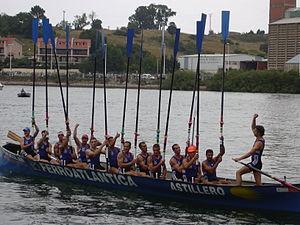
La Société Sportive d'Aviron Astillero est un club sportif d'El Astillero, en cantabrie qui a été fondé en 1966 par José Castillo et qui a obtenu d'importants succès tout au long de son histoire. Il a disputé depuis lors de nombreuses régates dans toutes les catégories et disciplines de banc fixe, en batels, trainerillas et traînières et aussi activement dans des épreuves de banc mobile en Espagne et en Europe.